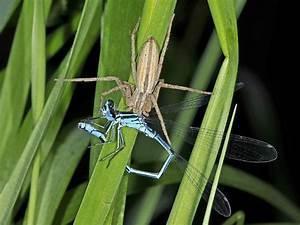
spider